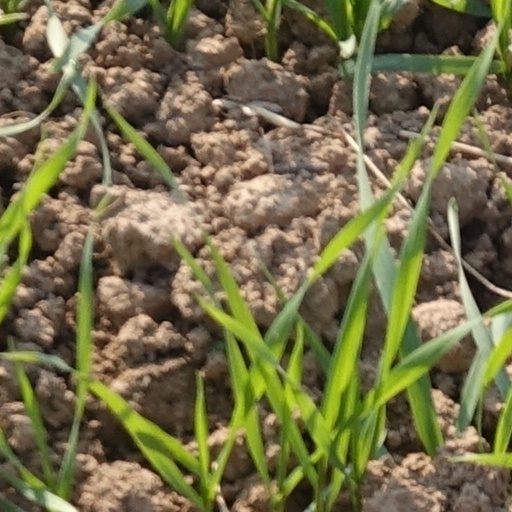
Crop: wheat